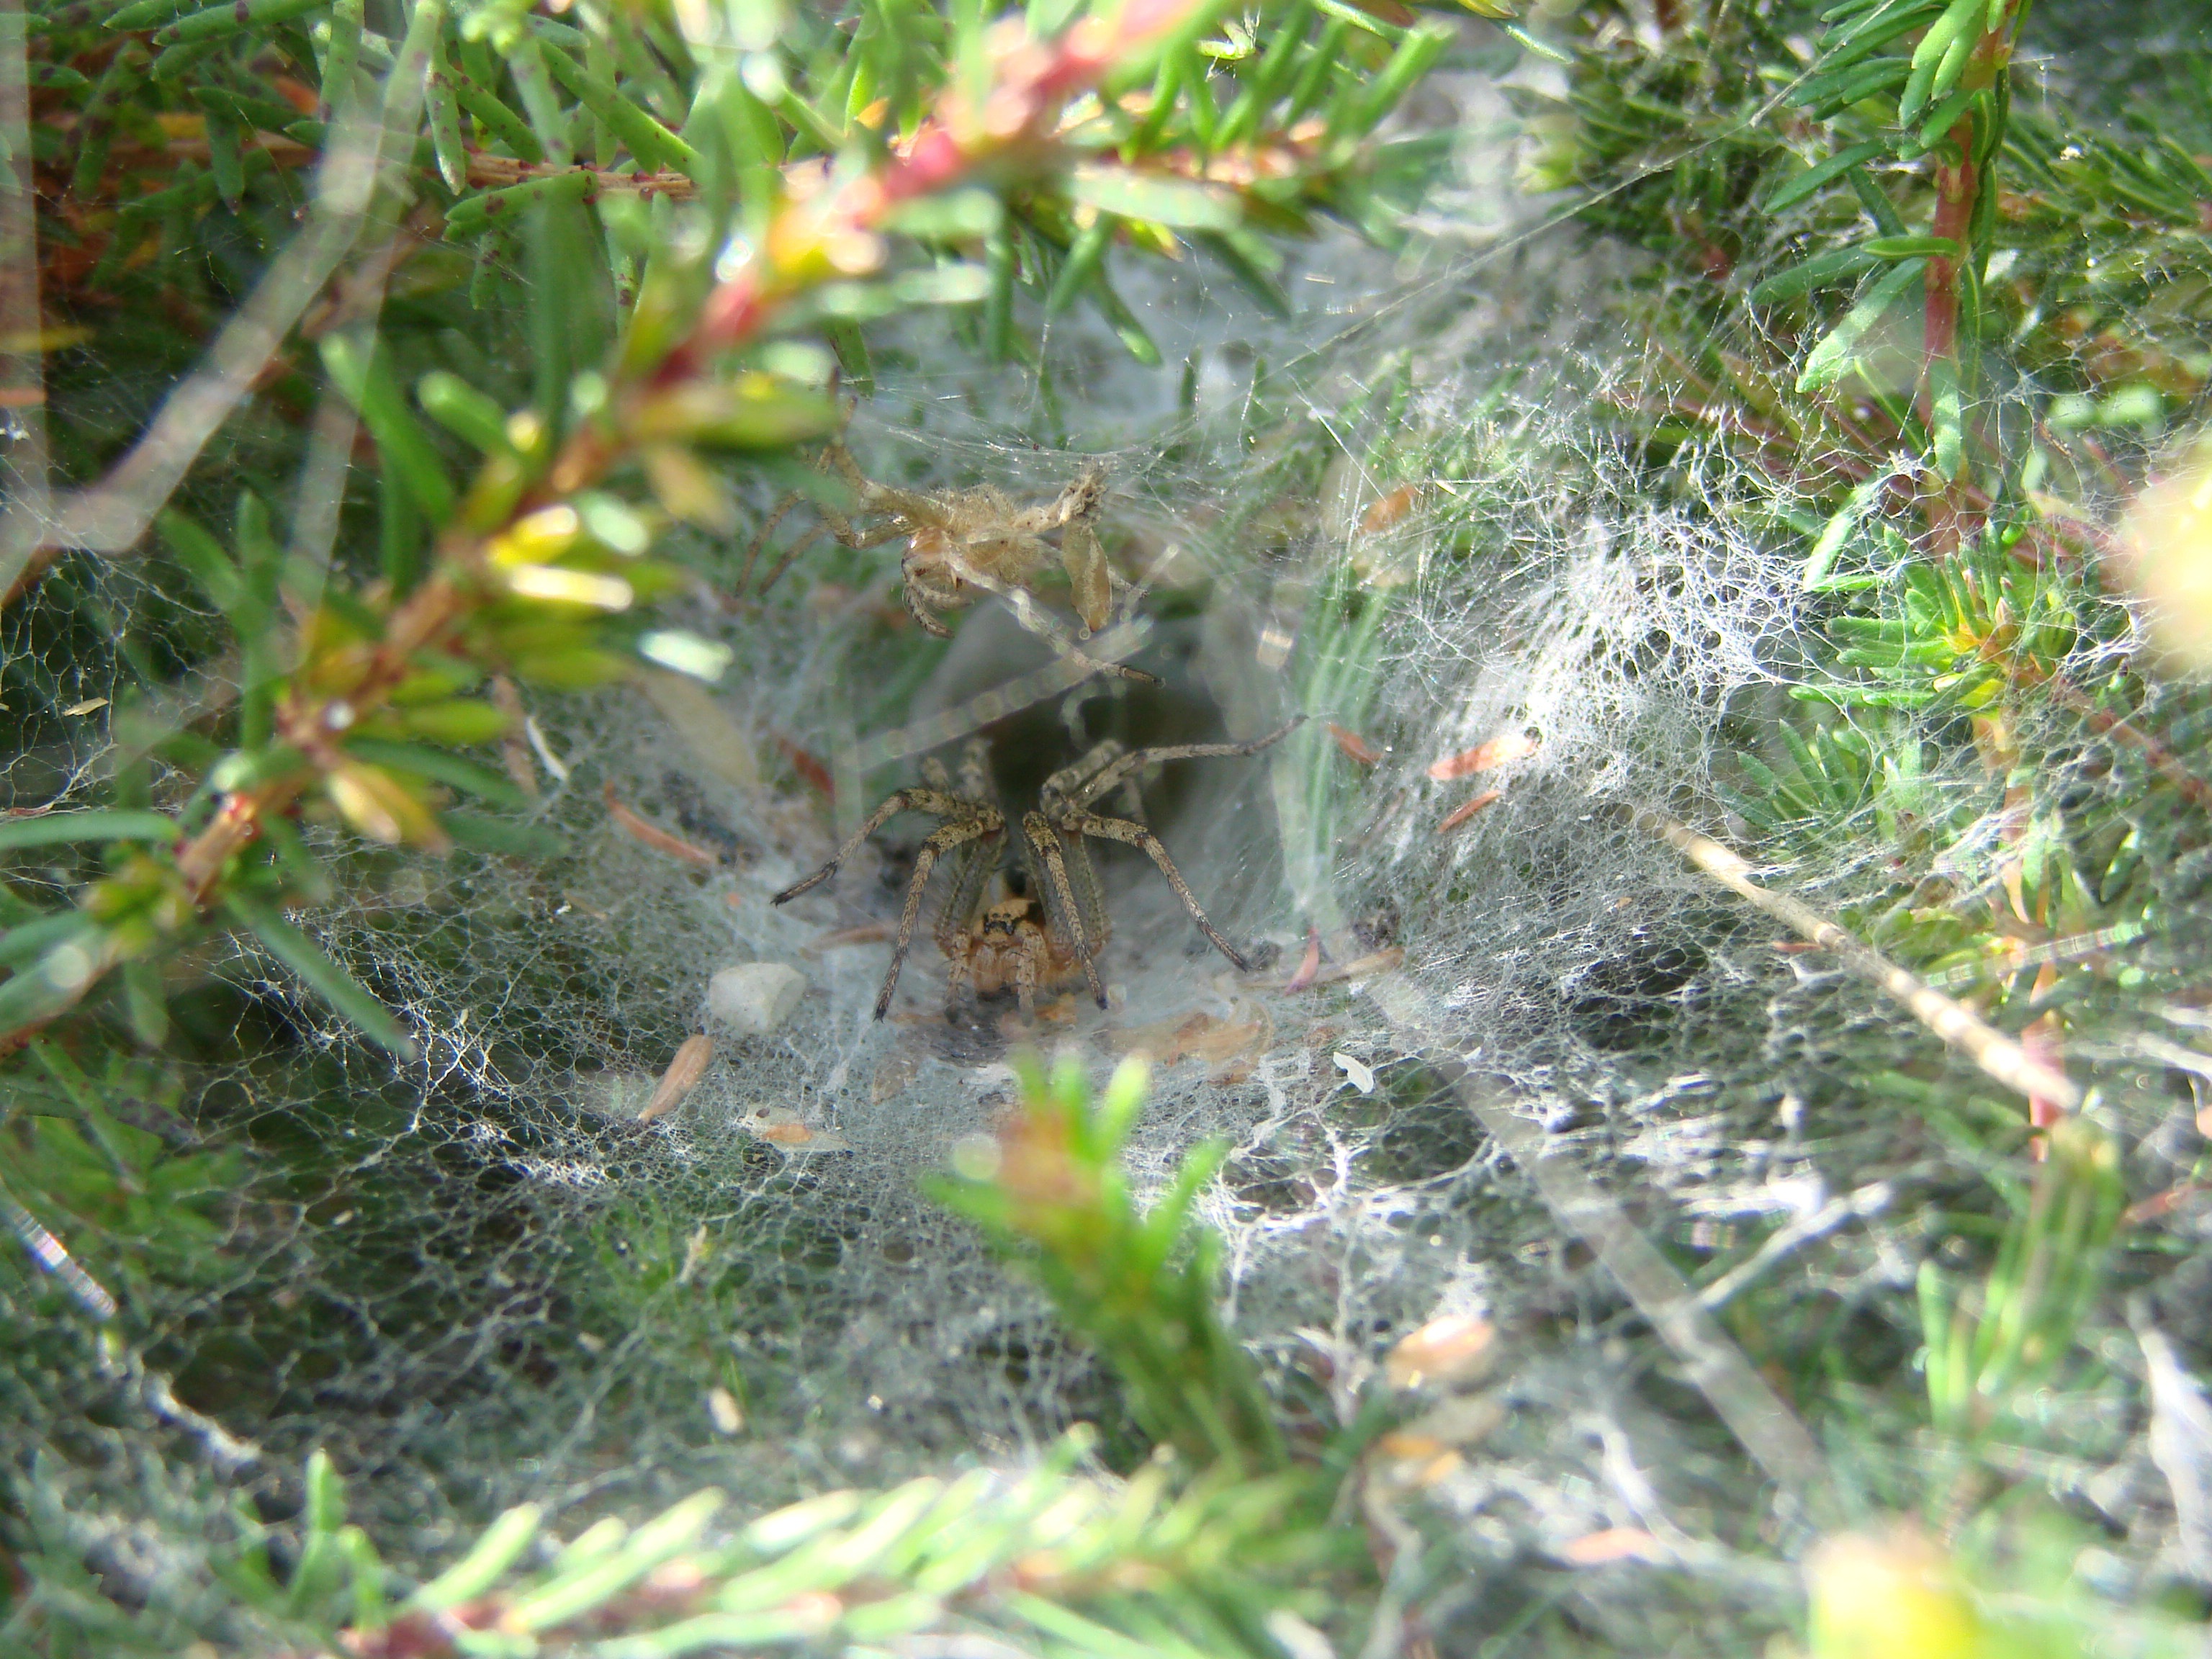
tree, plant, lawn, leaf, flower, wildlife, flora, fauna, invertebrate, spider web, spider, scary, coniferous tree, arachnophobia, fear of spiders, land plant, agelenidae spider, south west of france, canvas shaped tunnel, prey remains, prey carcasses, aran omorphes family of spiders, ag l nes, t g naires